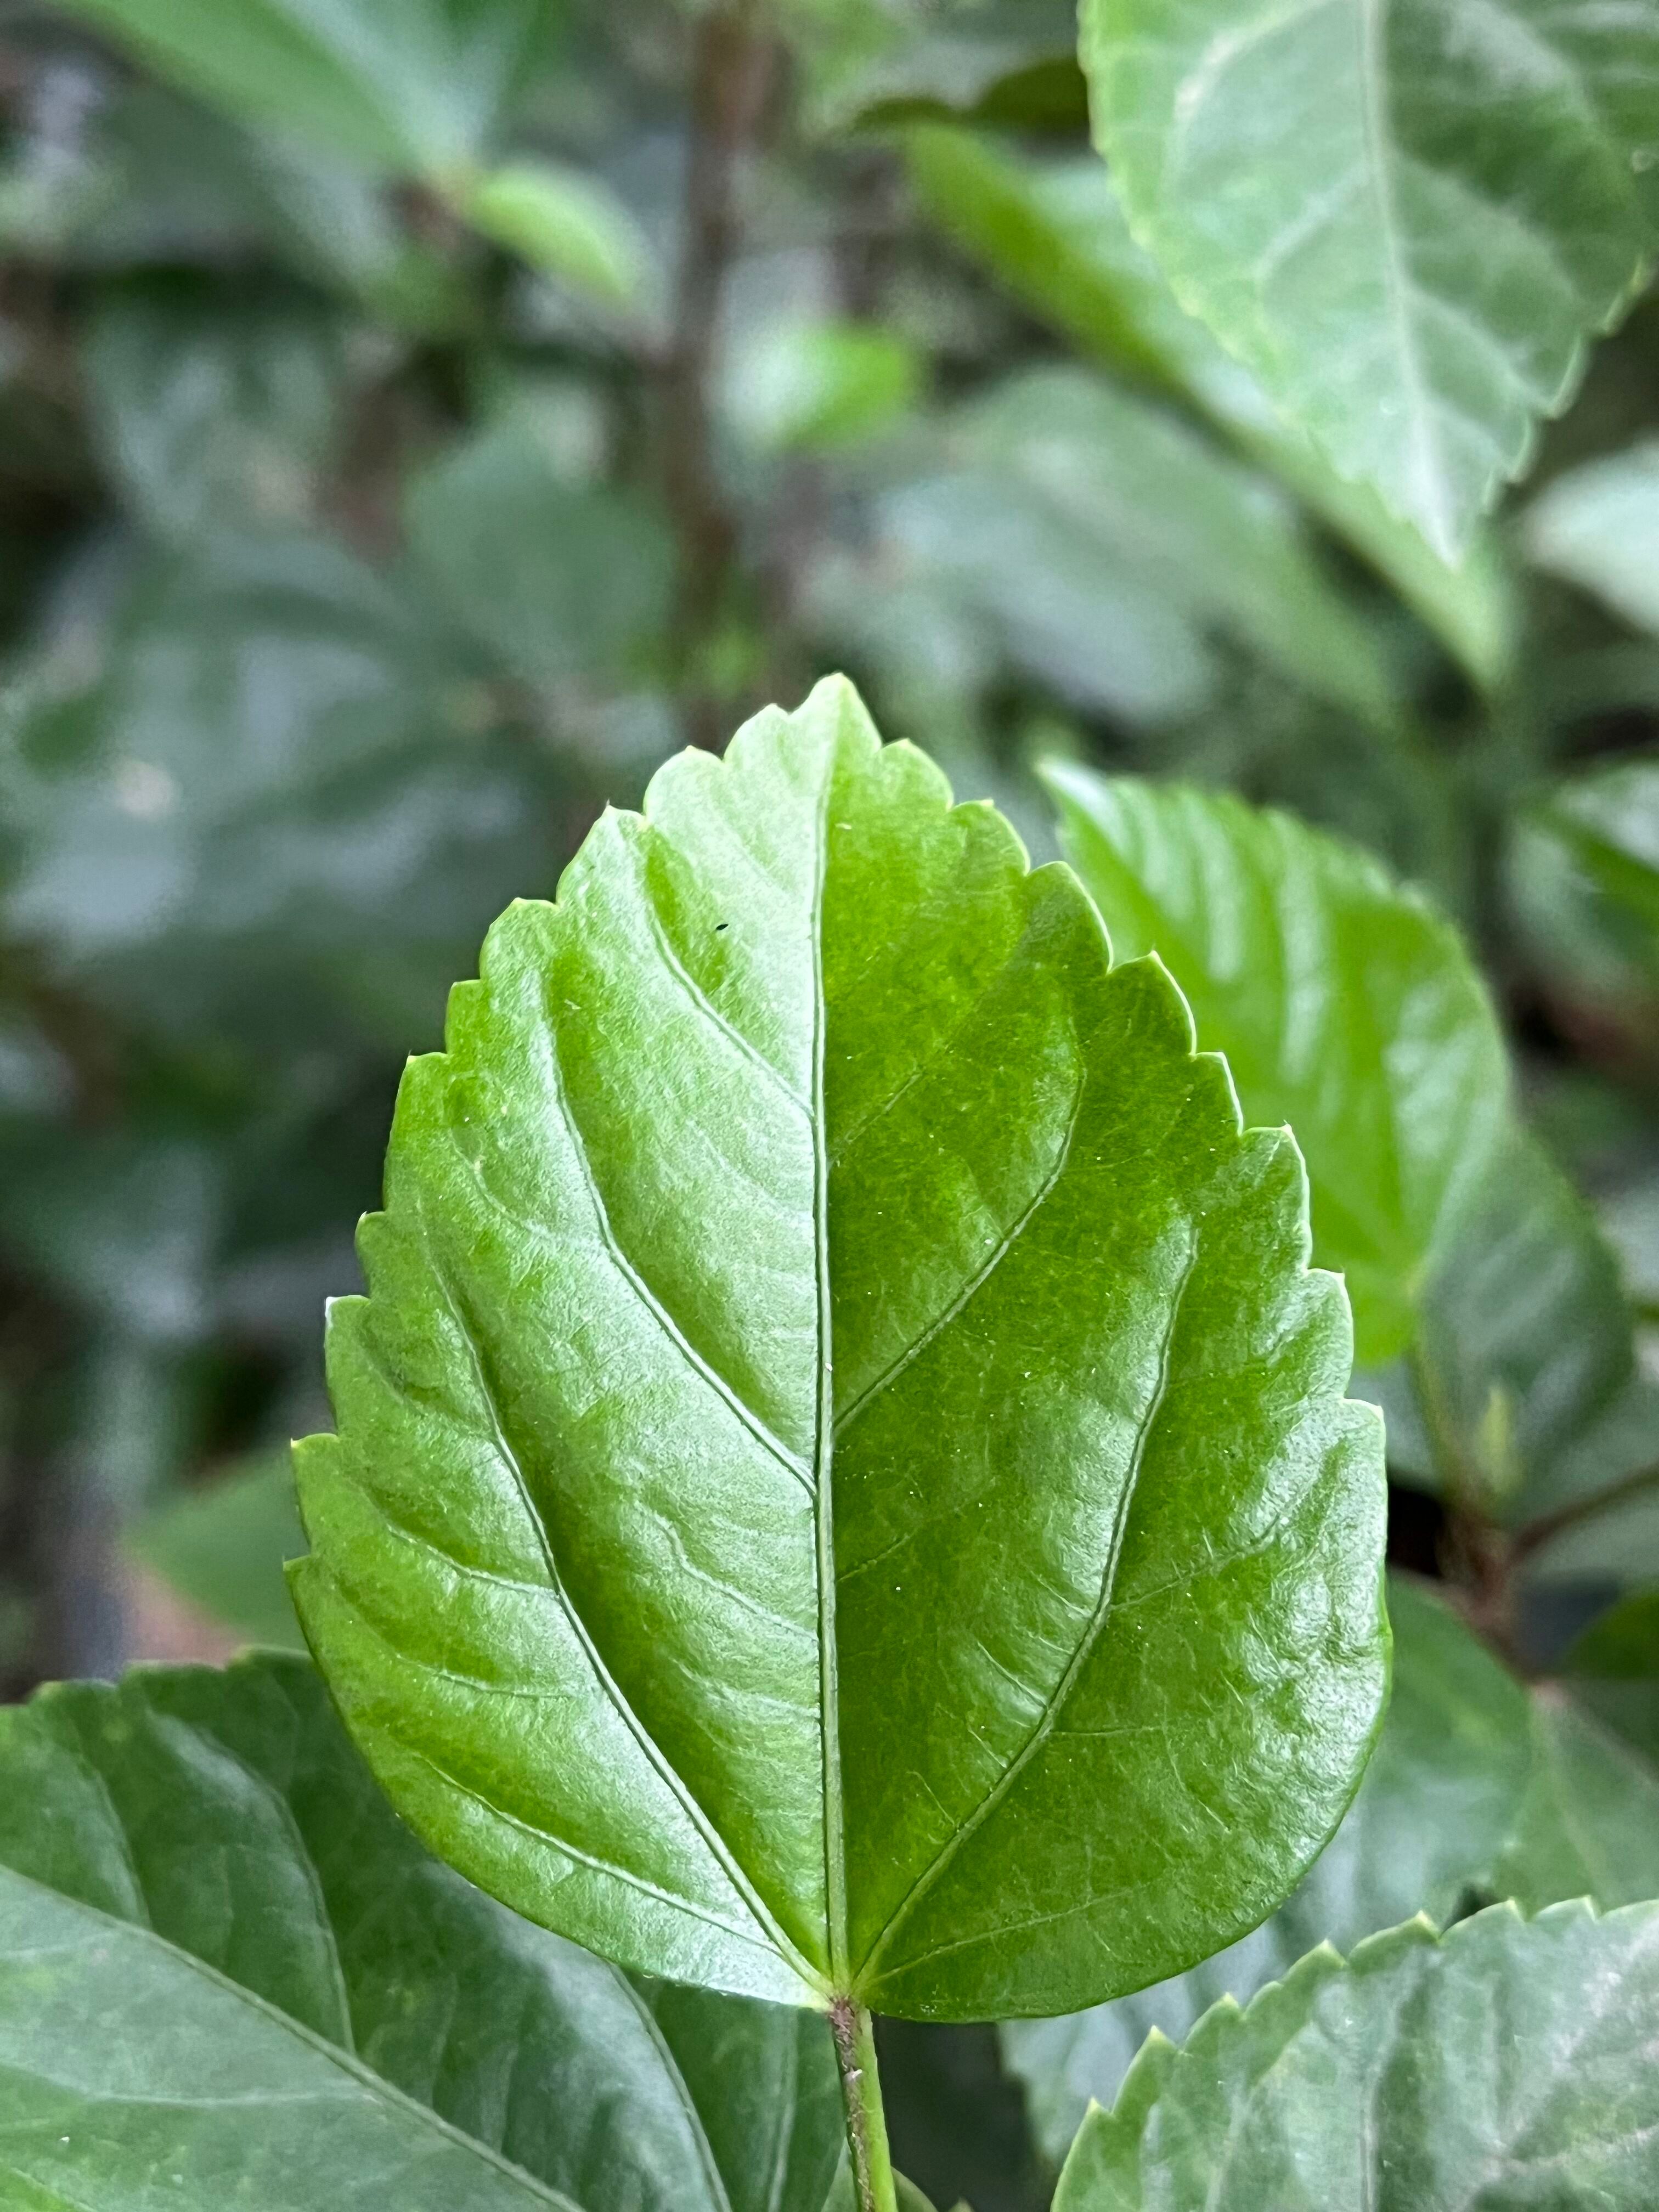
Plant species: hibiscus-rosa-sinensis